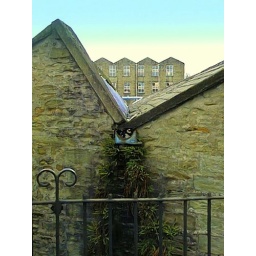
The river Irwell runs right up against this wall, from under the bridge I took this from.